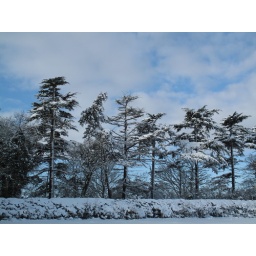
Trees stand in front of a crisp blue sky whilst snow melts off their branches